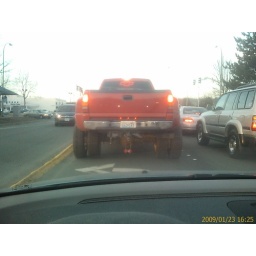
monster truck on the road in bellevue